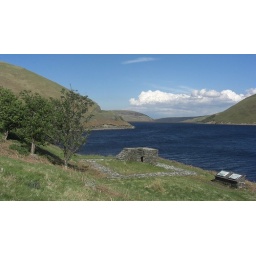
The original old tower at Cramalt was covered by the water when the valley was flooded to form Meggat reservoir